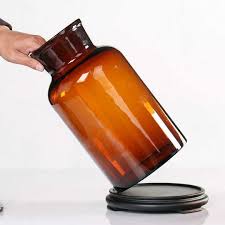
Waste category: glass